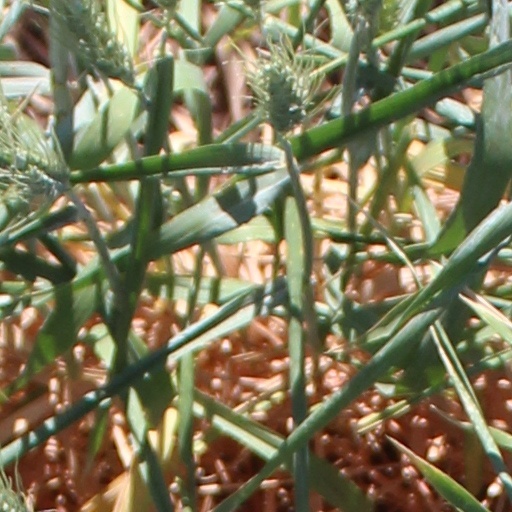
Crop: wheat